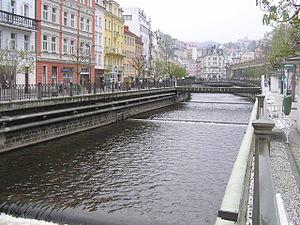
La Teplá est une rivière de la Tchéquie, au nord-ouest de la Bohême. Elle est un affluent en rive droite de l'Ohře et fait ainsi partie du bassin de l'Elbe.